Moorgate tube crash

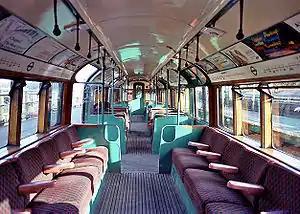
Interior of a 1938 stock carriage, the type present in the crash

Moorgate station, in the City of London, was the terminus at the southern end of the Northern City Line, five stops and from the northern end at Drayton Park. Moorgate is an interchange between the Underground network and suburban overground services. The station contains ten platforms; numbers 7 to 10 are deep level, and numbers 9 and 10 were used for the Northern City Line service.